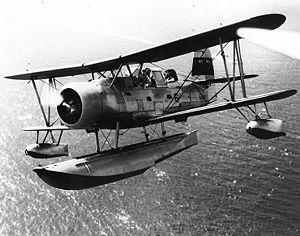
Le Curtiss SOC-1 Seagull est un avion militaire de l'entre-deux-guerres. Il s'agit d'un hydravion à flotteurs, pouvant être embarqué sur les croiseurs ou cuirassés de l'US Navy. Il a participé à la Seconde Guerre mondiale.